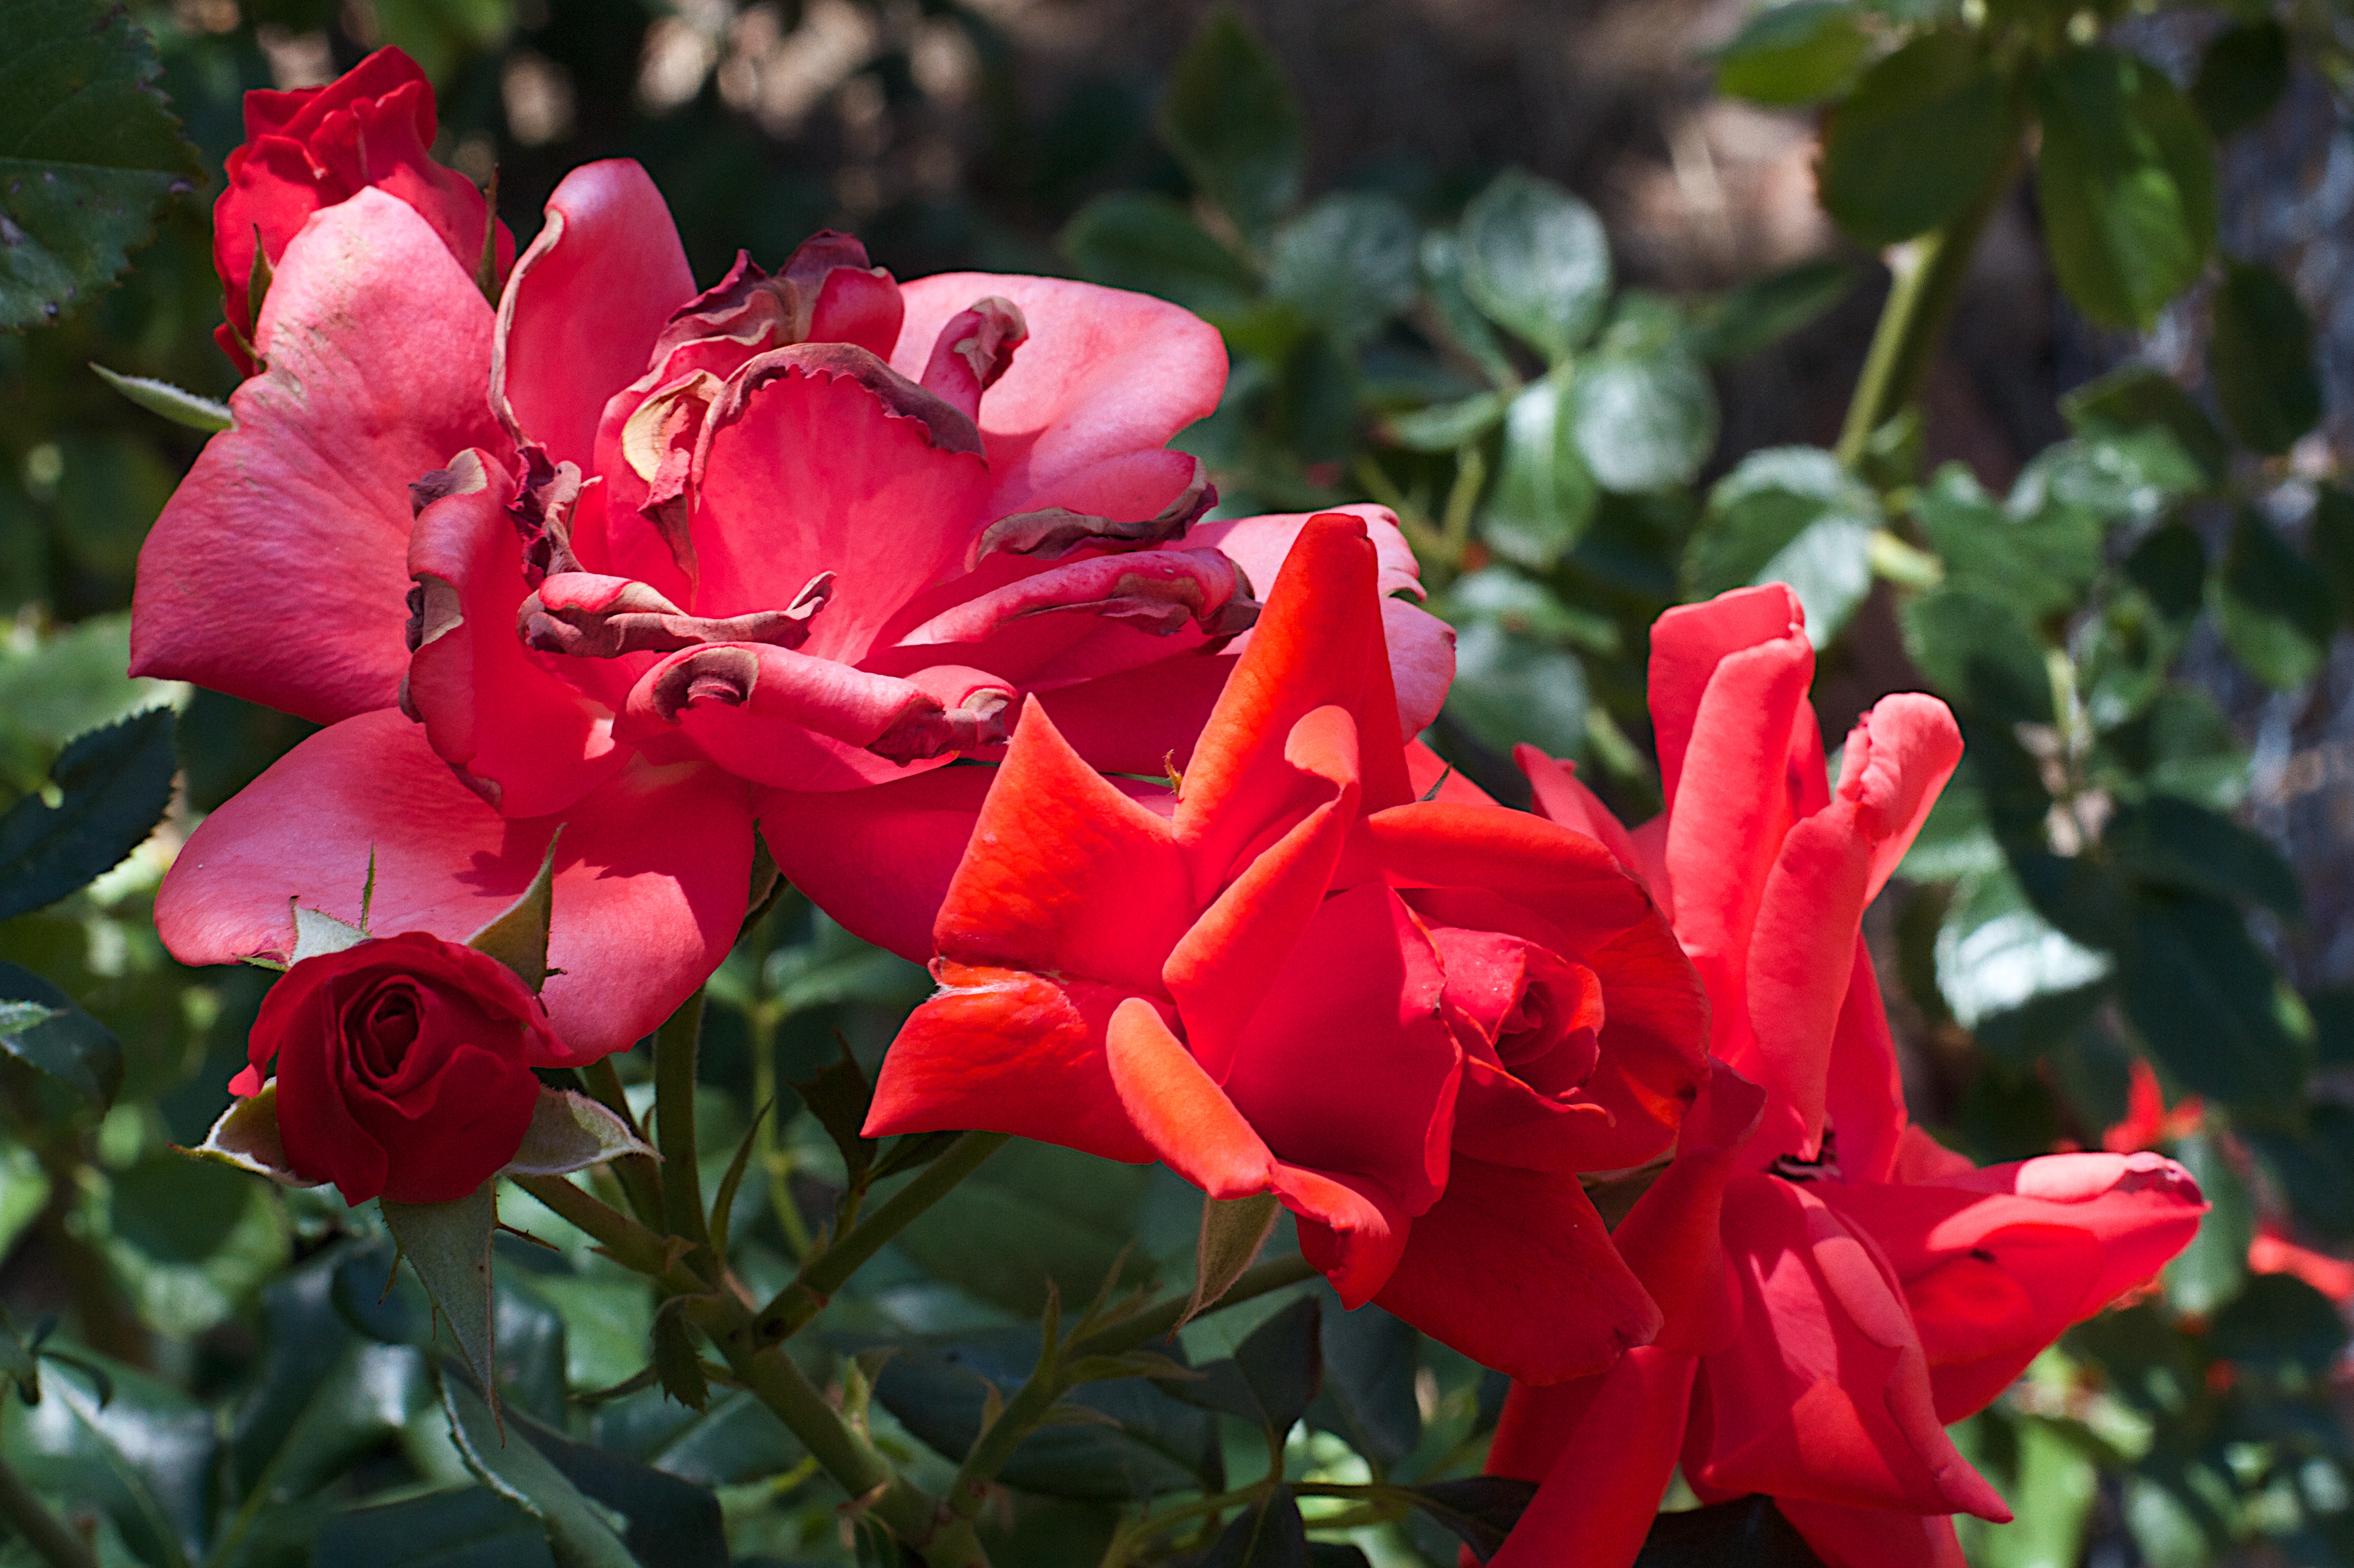
blossom, plant, flower, petal, rose, red, botany, flora, shrub, floribunda, macro photography, flowering plant, garden roses, rose family, land plant